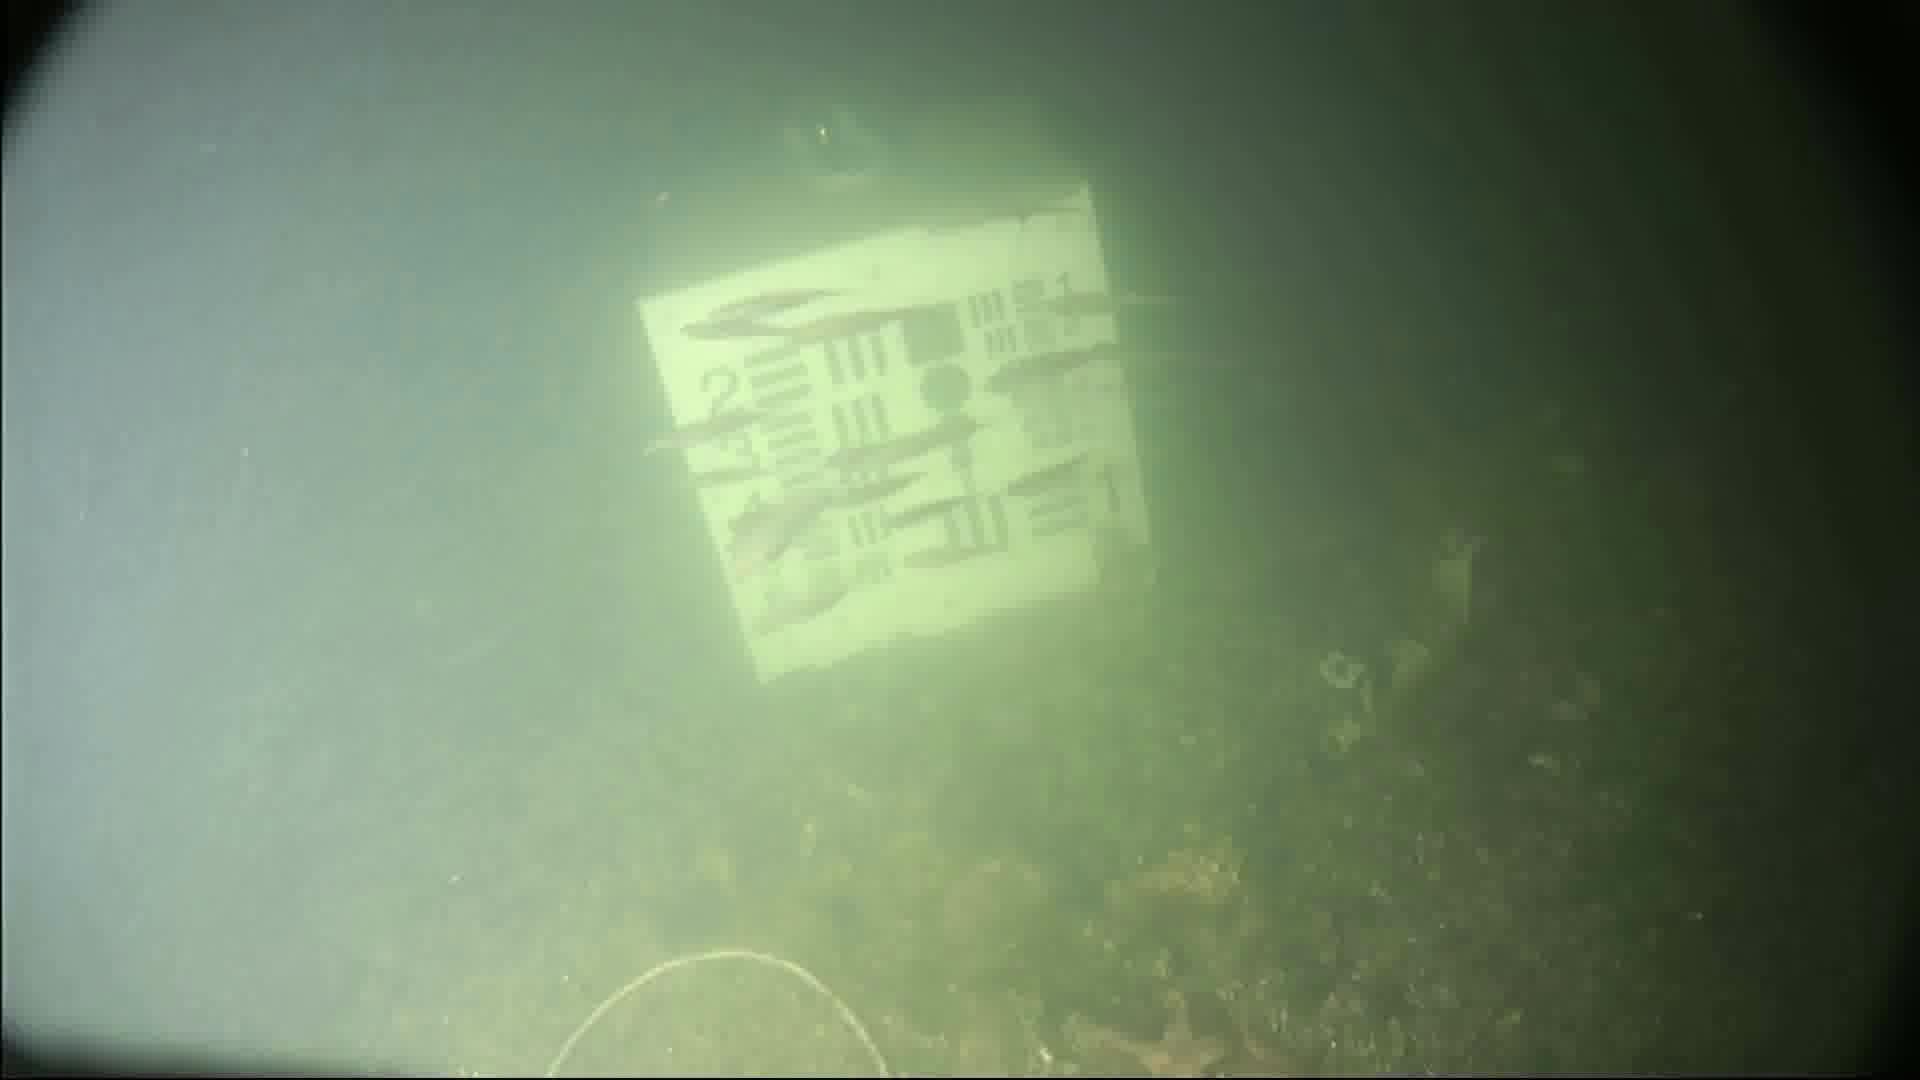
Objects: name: small_fish
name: starfish